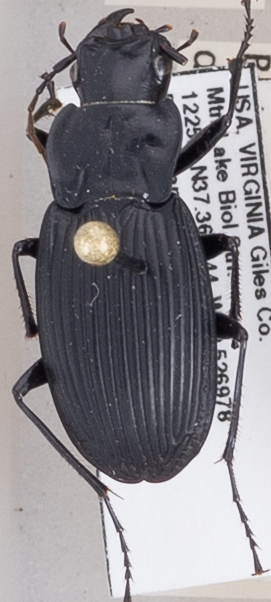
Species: Dicaelus teter
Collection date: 2018-05-22
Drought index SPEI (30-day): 1.466
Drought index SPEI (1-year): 0.554
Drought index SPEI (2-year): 0.678